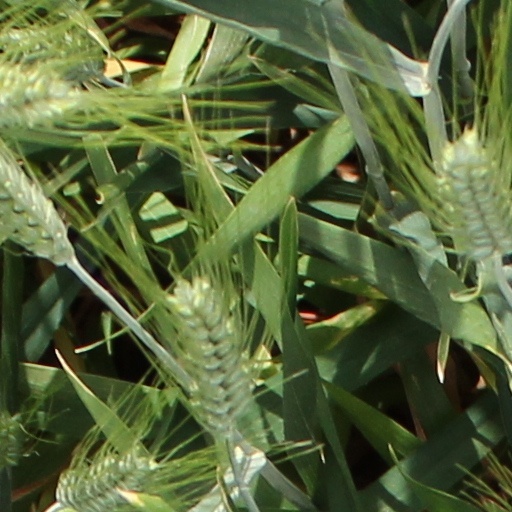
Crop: wheat